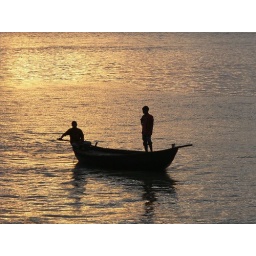
A boat in a Golden river